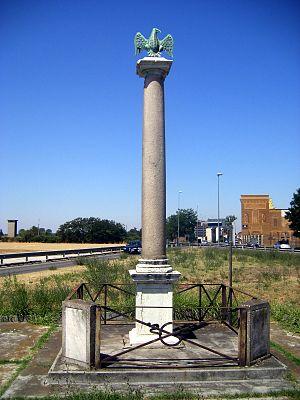
Colonne commémorant la bataille de Marengo (Alessandria)
La bataille de Marengo vit s'opposer une force française commandée par le général Napoléon Bonaparte, alors Premier consul, à l'armée impériale du Saint-Empire sous la direction du feld-maréchal baron Michael Friedrich Benedikt von Melas à Alexandrie, dans le Piémont, en Italie. Cette bataille se termine par une défaite des Impériaux.